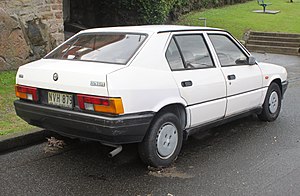
Alfa Romeo 33 / Generelt
Alfa Romeo 33 var en lille mellemklassebil bygget af Alfa Romeo mellem midten af 1983 og efteråret 1994.